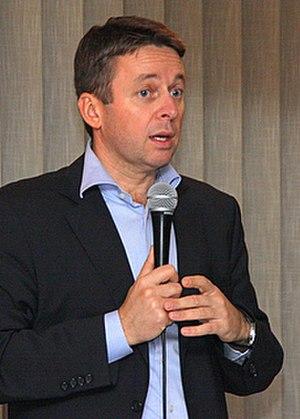
Ivan Mikloš, né le 2 juin 1960 à Bratislava, est un homme politique slovaque membre de l'Union démocrate et chrétienne slovaque - Parti démocrate, dont il est vice-président depuis 2004.